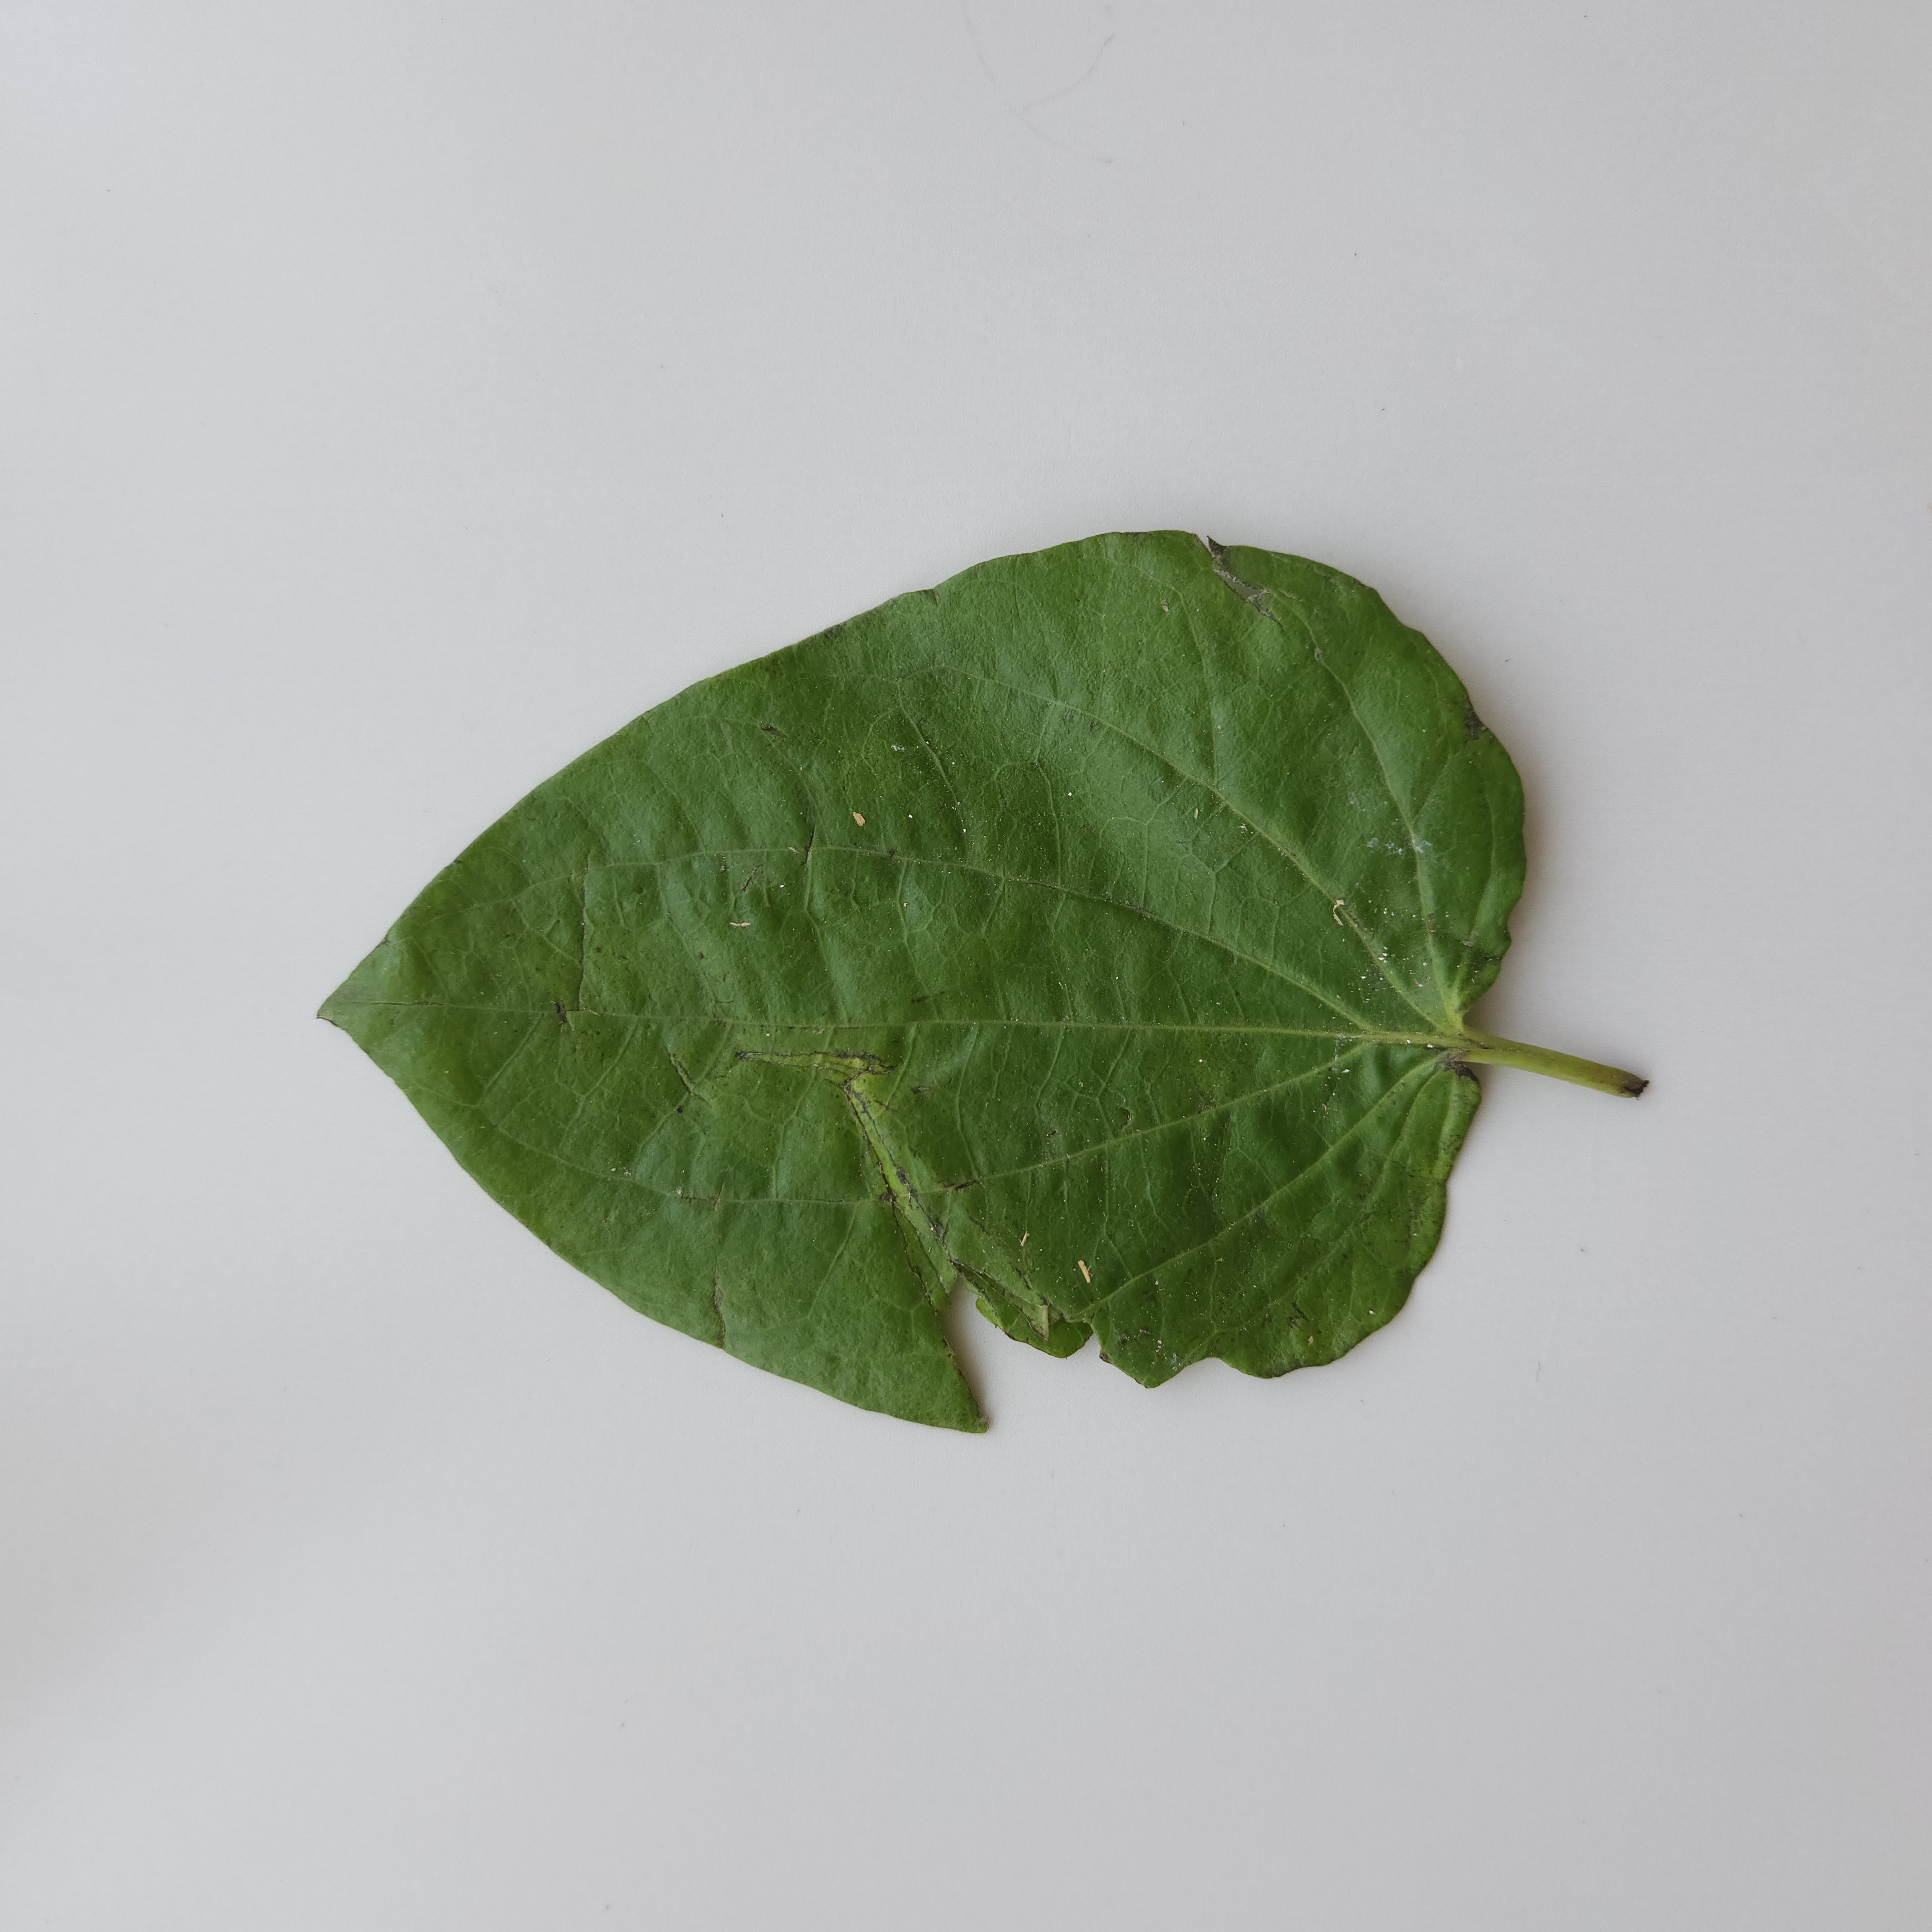
Label: Diseased